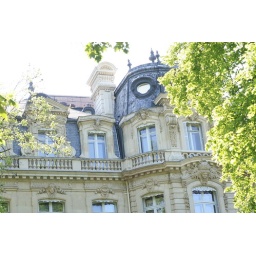
My house in paris, roof